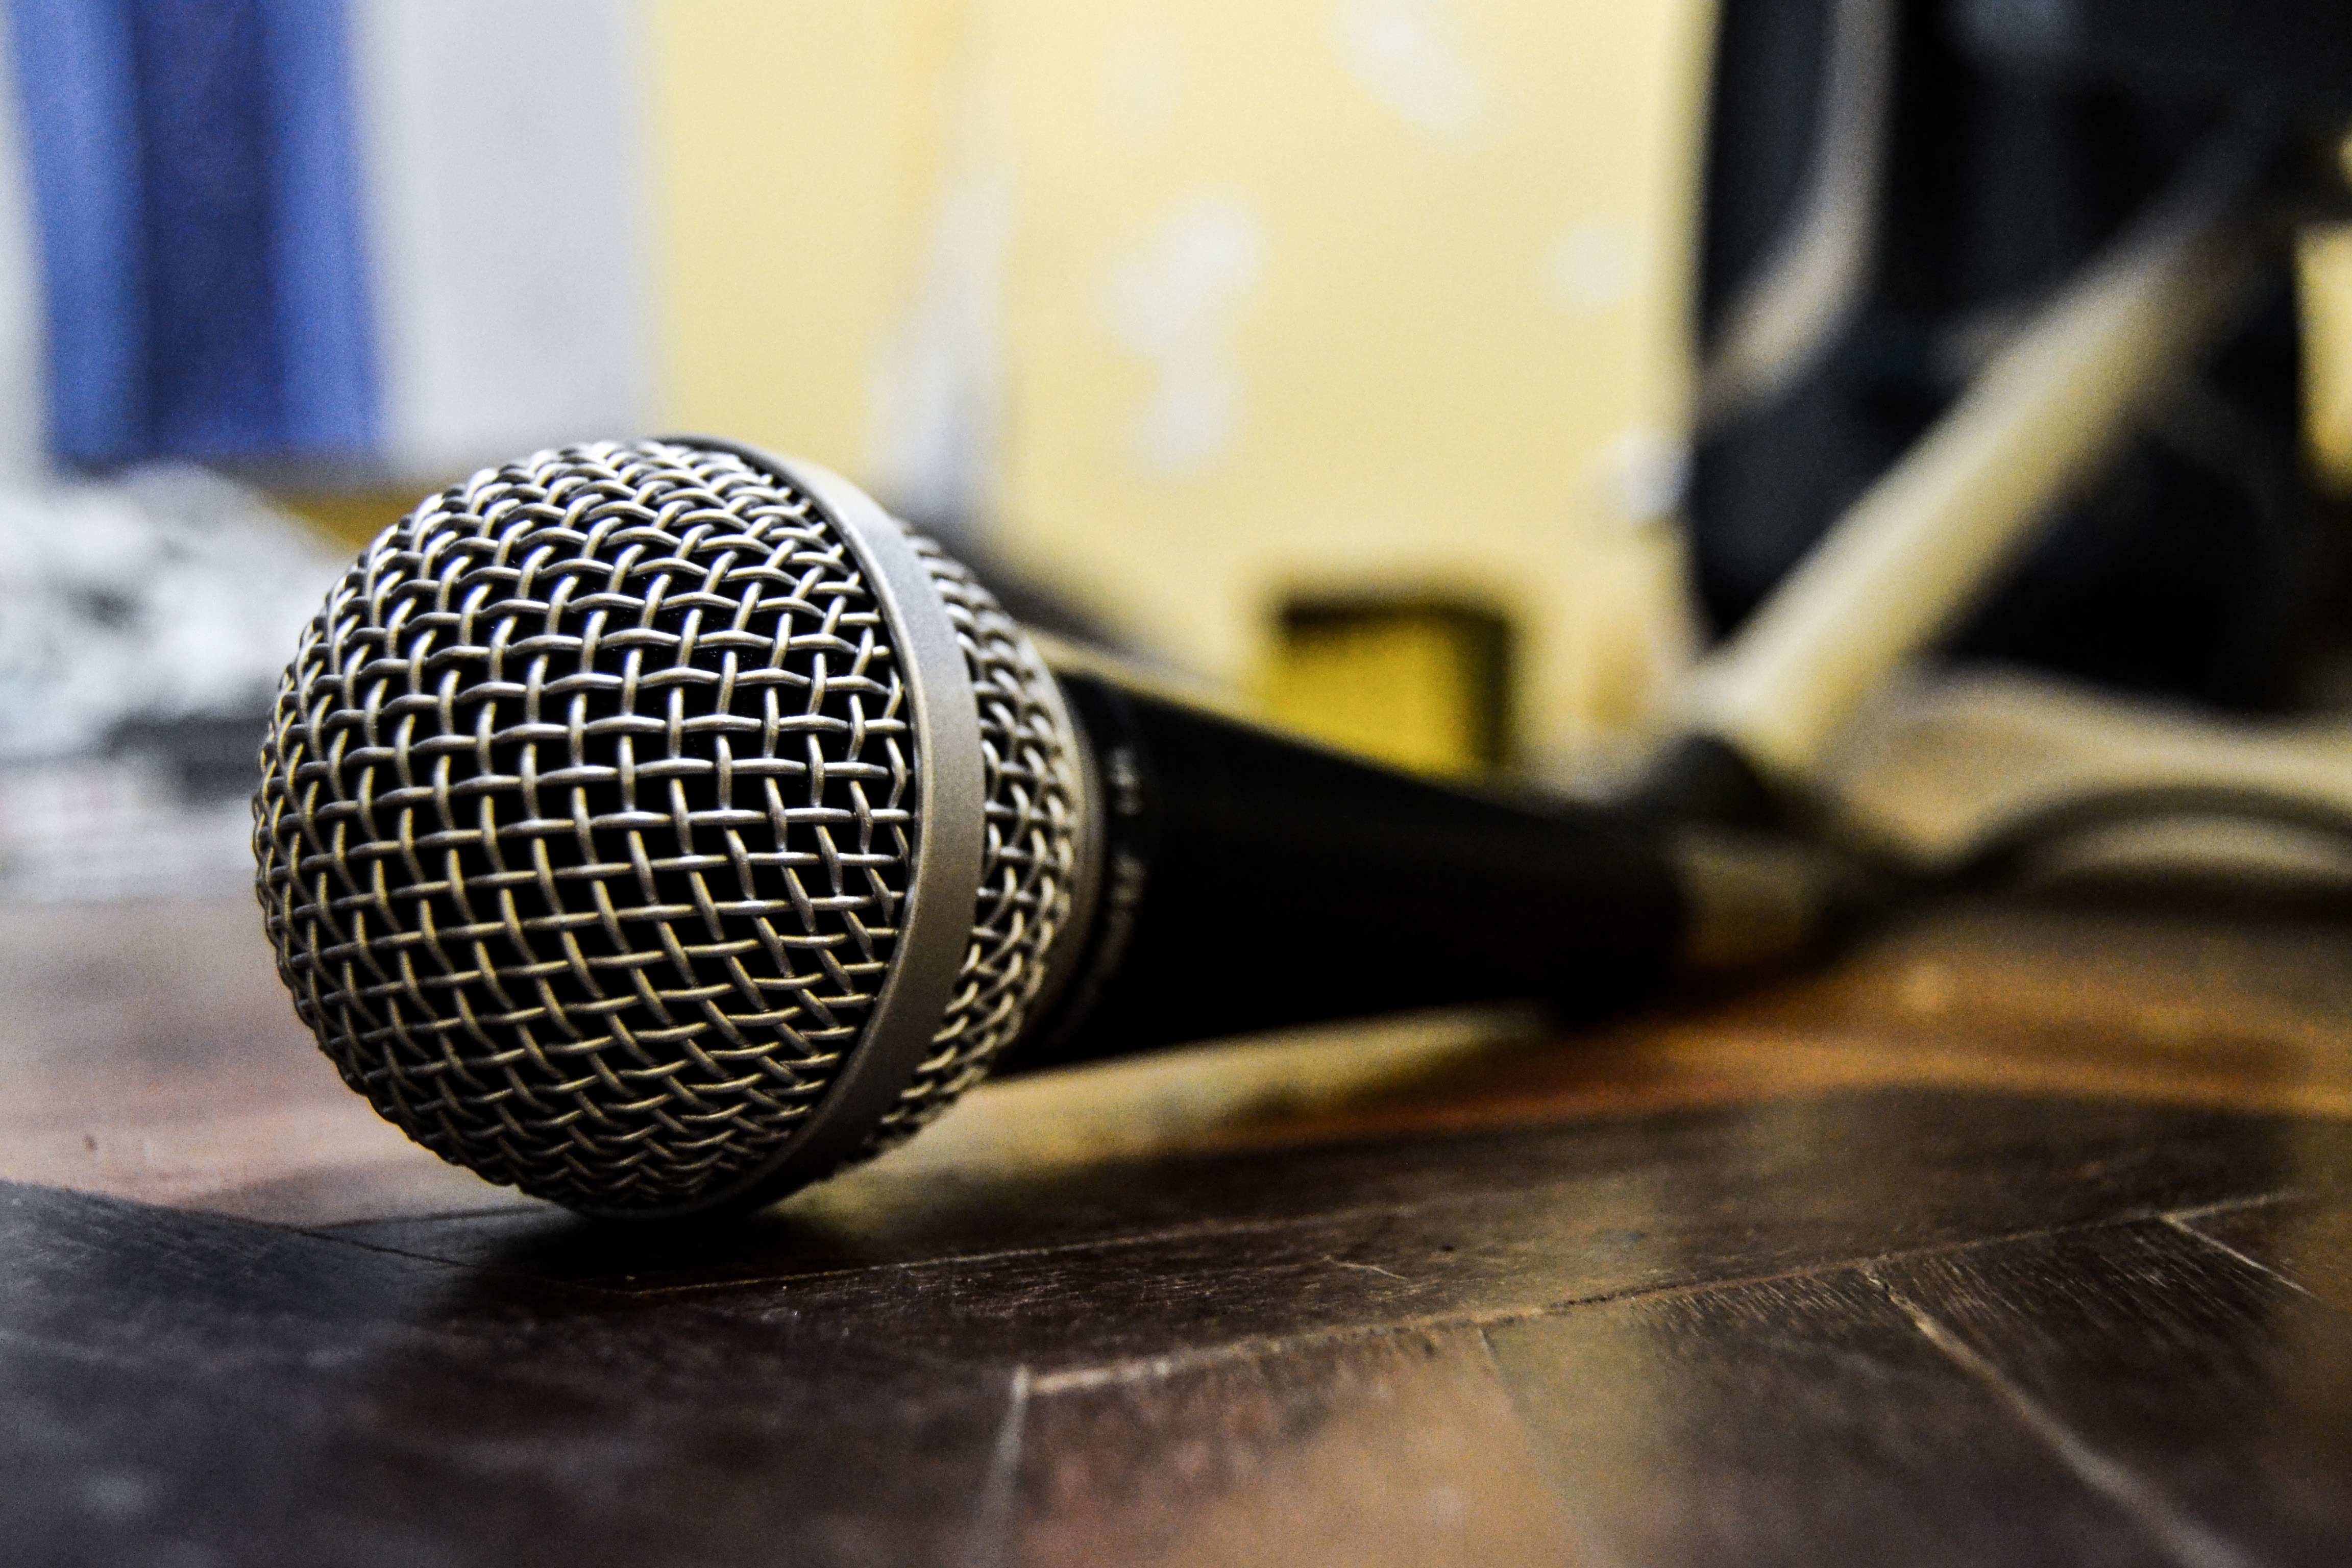
music, technology, microphone, gadget, close up, audio, passion, rap, relief, hip hop, audio equipment, electronic device